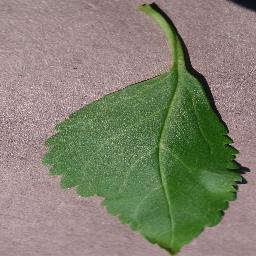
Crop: cherry
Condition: (including_sour)_healthy